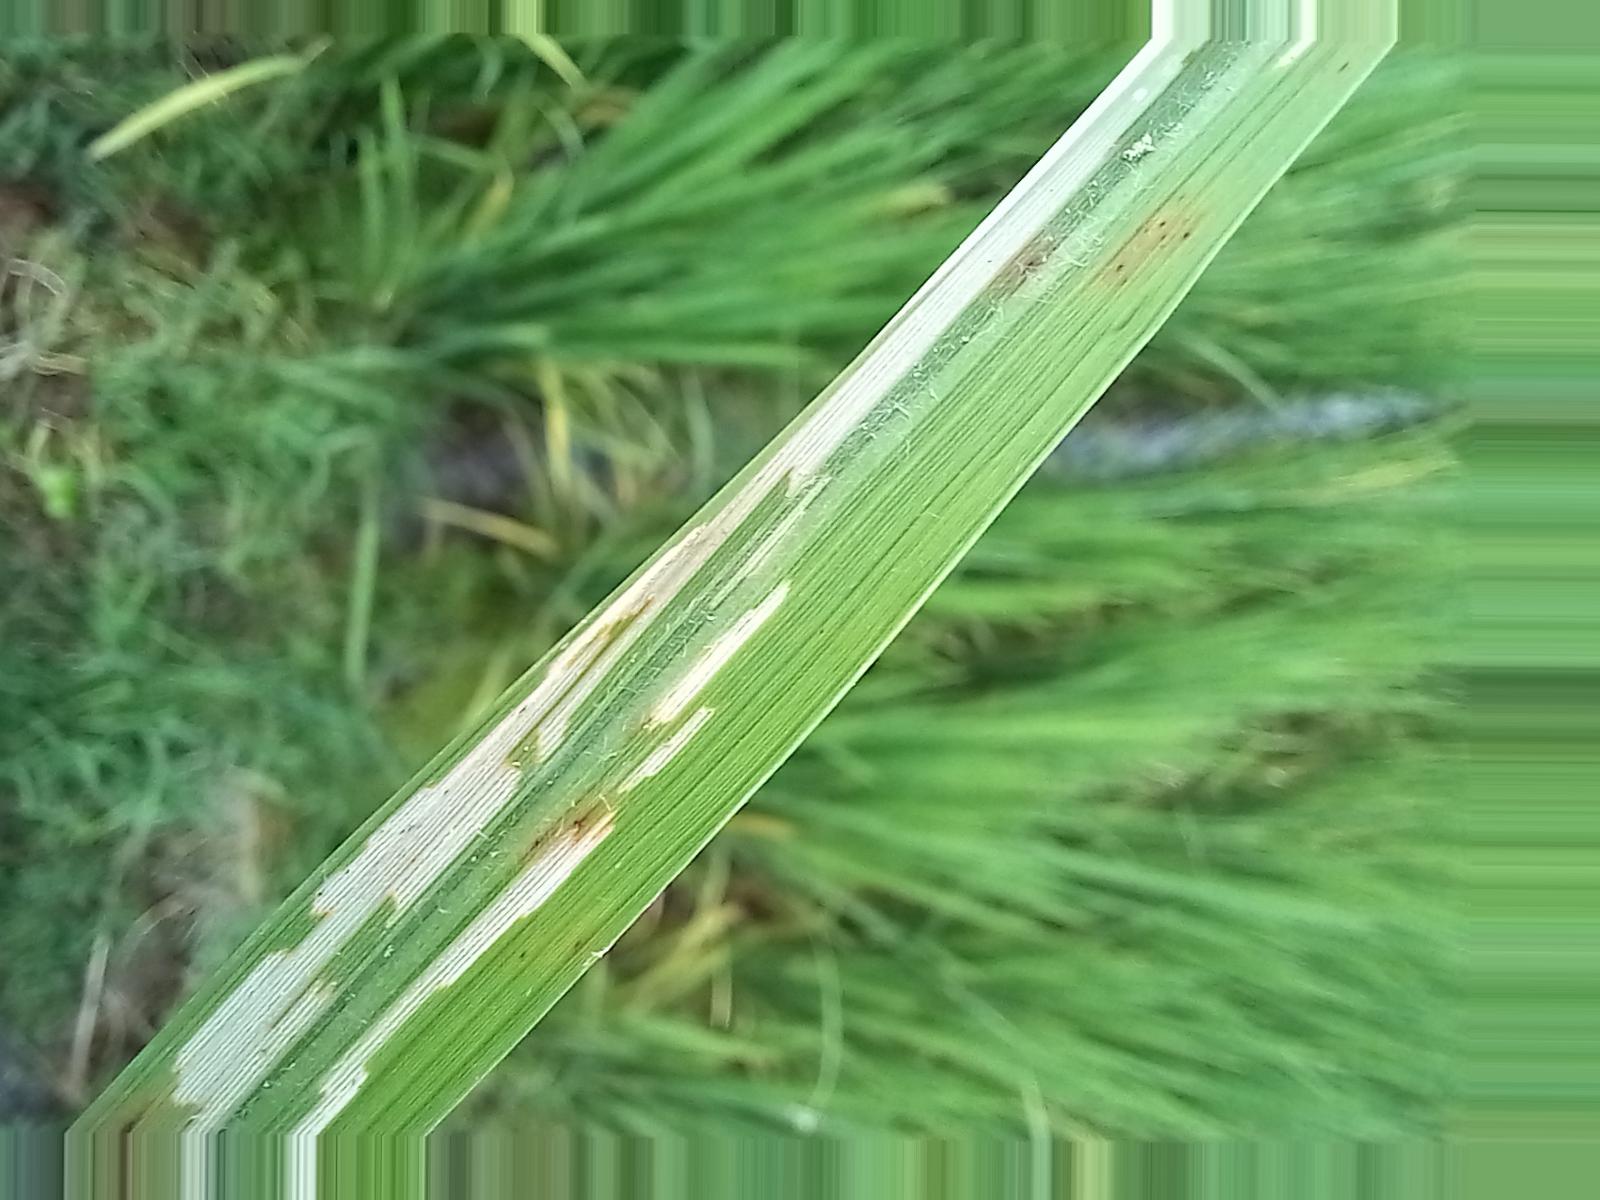
Nhãn: Sâu gai ( Hispa )